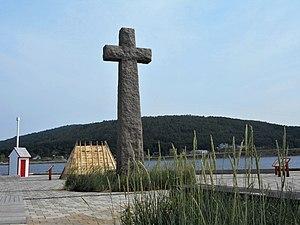
Monument en hommage à Jacques Cartier, Gaspé patrimoine-culturel.gouv.qc.ca
La Croix de Gaspé est une croix en granite érigée le 25 août 1934 à Rivière-à-Pierre, situé dans la Batiscanie, en la province de Québec, Canada. Elle rappelle la croix érigée par l'équipage de Jacques Cartier lors du premier voyage d'exploration du golfe du Saint-Laurent.